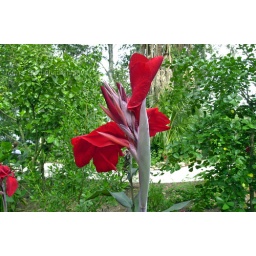
A beautiful red blooming flower in the lush green Leu gardens in Orlando, Florida